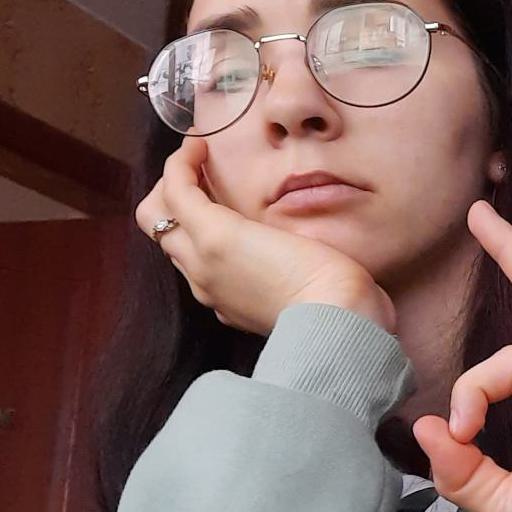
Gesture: no_gesture